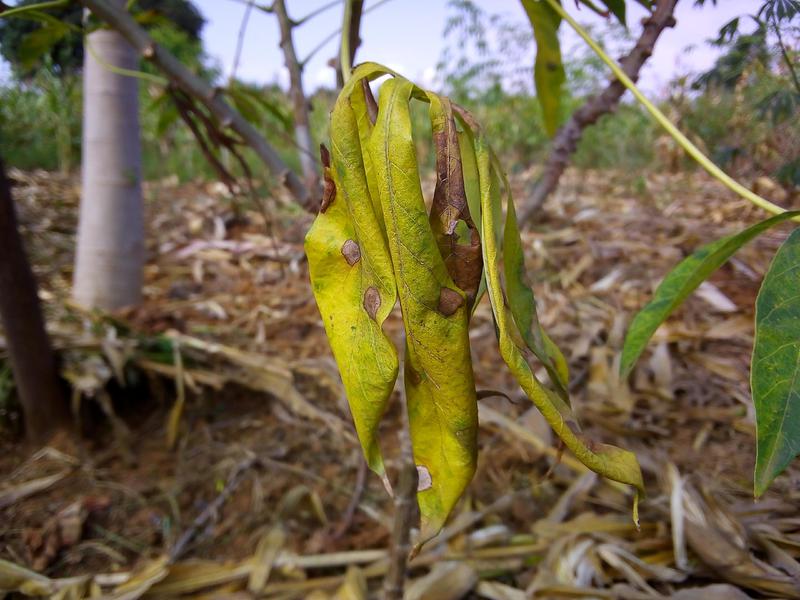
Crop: cassava
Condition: bacterial_blight